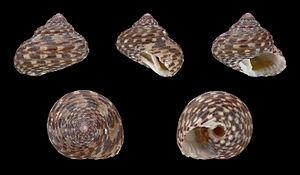
Les Vetigastropoda ou Vetigastéropodes sont un ordre des Archaeogastropoda ou, selon les malacologistes, un clade de mollusques de la classe des gastéropodes.
Les Trochidae sont une famille de mollusques gastéropodes.